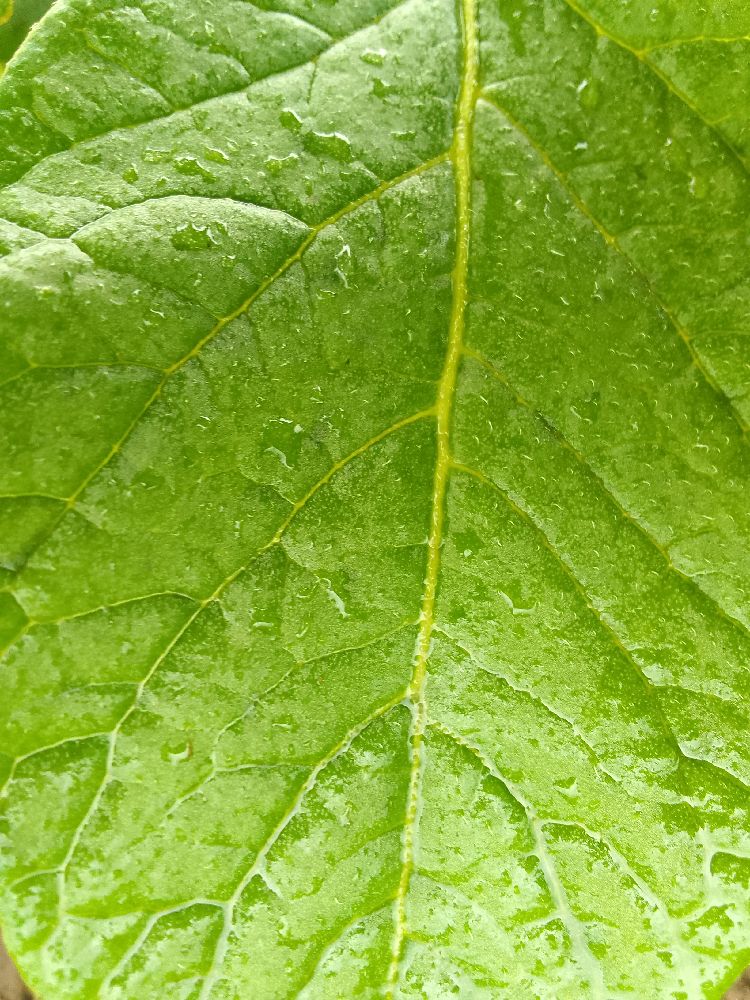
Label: Healthy